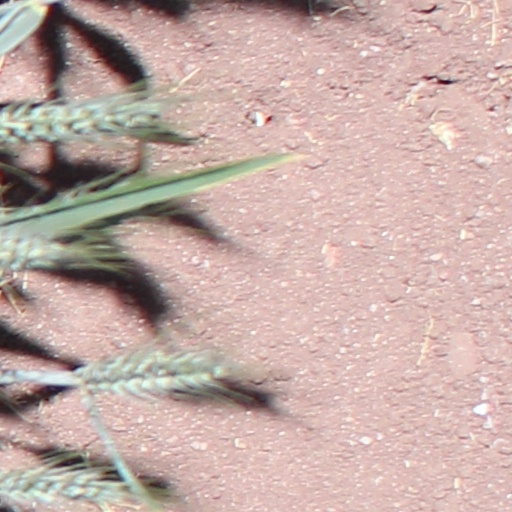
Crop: wheat